Cruise book

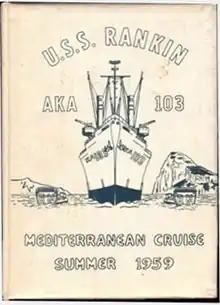
A typical cruise book from the past

A cruise book is a yearbook-style publication often produced by ships of the United States Navy upon completion of a long deployment (typically six months or more). The books typically contain photos of all the people who were aboard during the cruise, usually grouped by their division or department. There are often candid photos as well, showing the people at work aboard the ship. Often there is a map or a description of the ship's travels during the cruise, and there are pictures taken at the various ports of call.